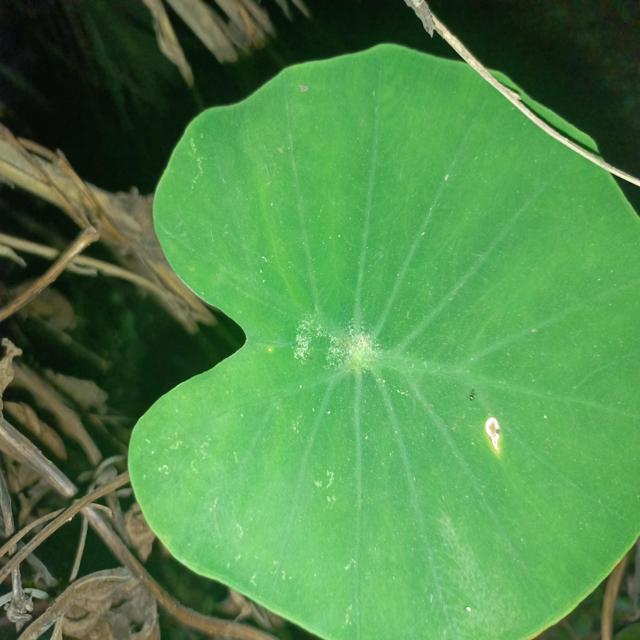
Label: Mid_Blight